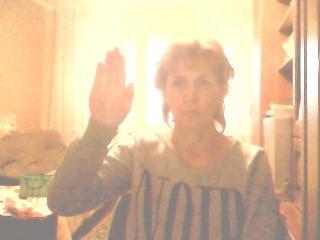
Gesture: stop